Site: brandenburg
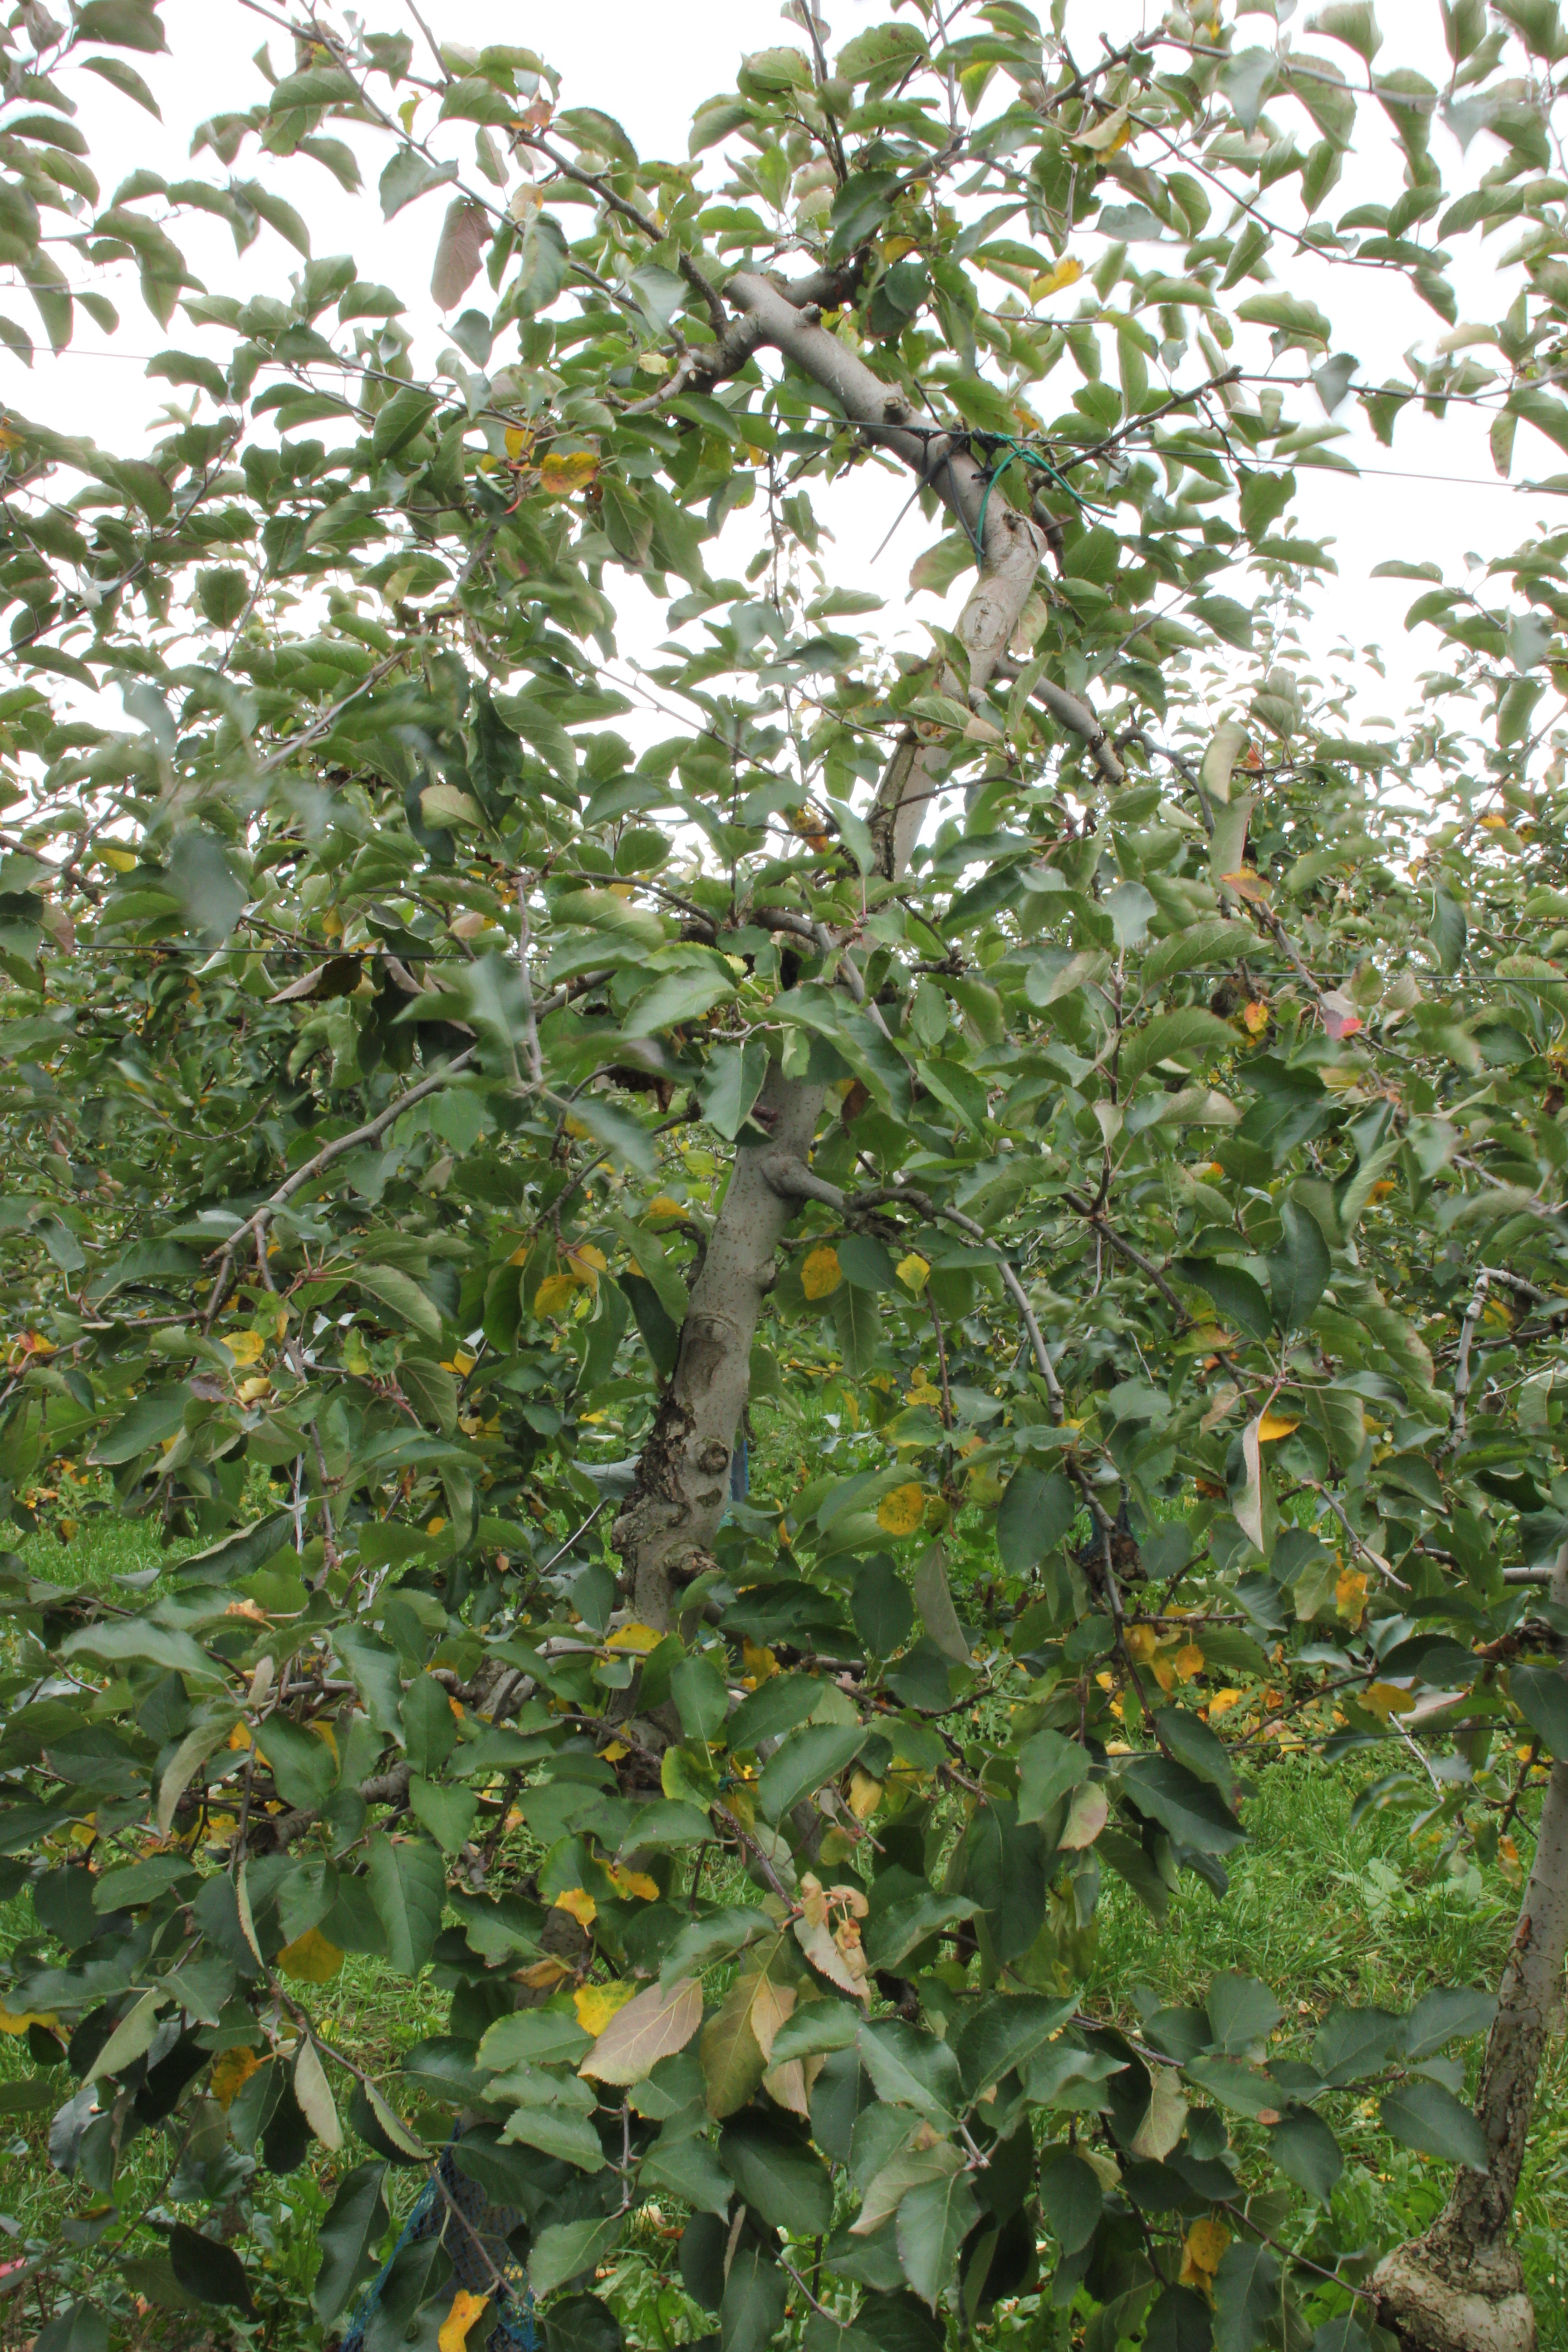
Growth stage (BBCH 91): Senescence, beginning of dormancy